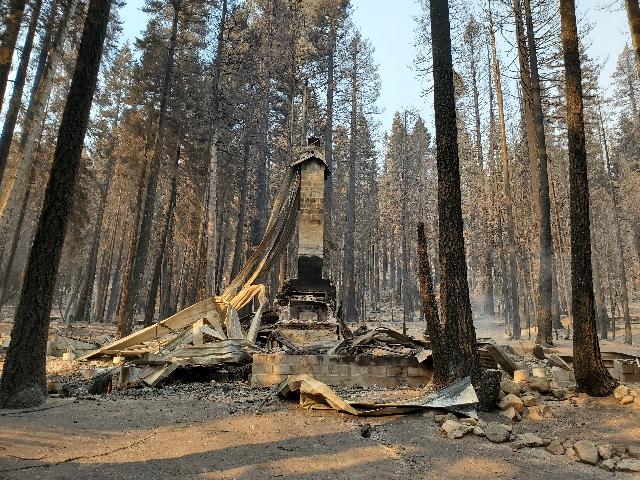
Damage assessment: destroyed